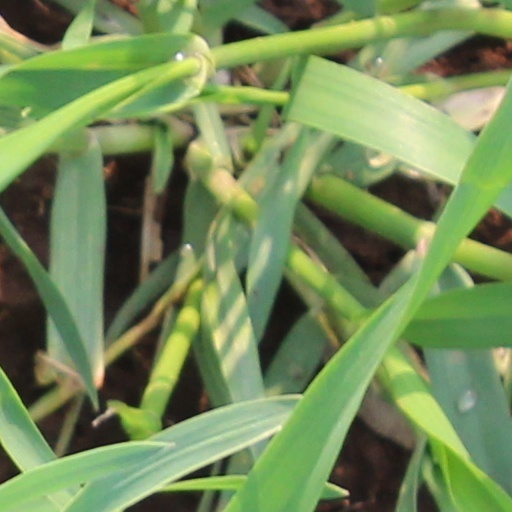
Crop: wheat